Say Sue Me

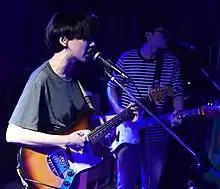
Choi Su-mi of Say Sue Me in 2017

Say Sue Me is an indie rock band from Busan, South Korea, currently consisting of members Sumi Choi, Byungkyu Kim, Sungwan Lim, and Jaeyoung Kim.